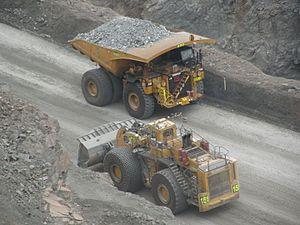
L'excavation est une expression du langage courant qui désigne l'action de creuser un terrain, un sol, et son résultat. Une excavation peut être exécutée de main d'homme, ou être le résultat de phénomènes naturels. Pour la machine qui permet de réaliser des excavations, les termes excavateur et excavatrice, sont des emprunts à l'anglo-américain excavator.